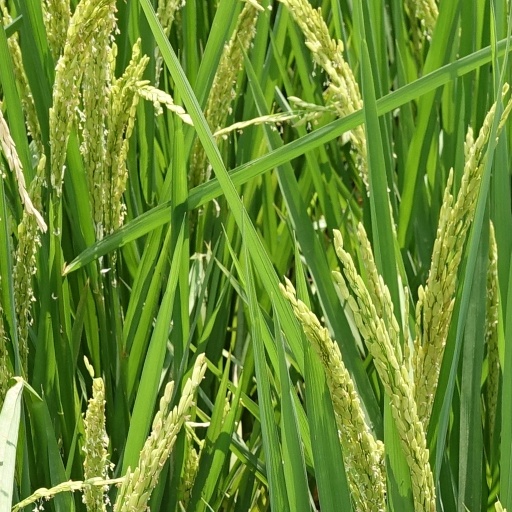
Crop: rice